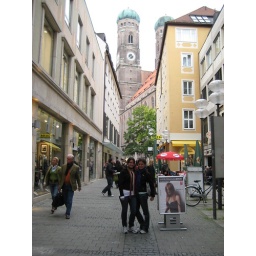
Me and Rachel in front of the clock tower